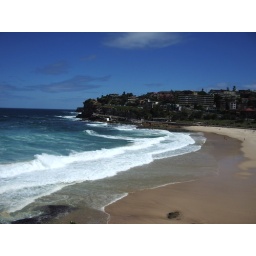
Bronte beach, house just off the beach park below